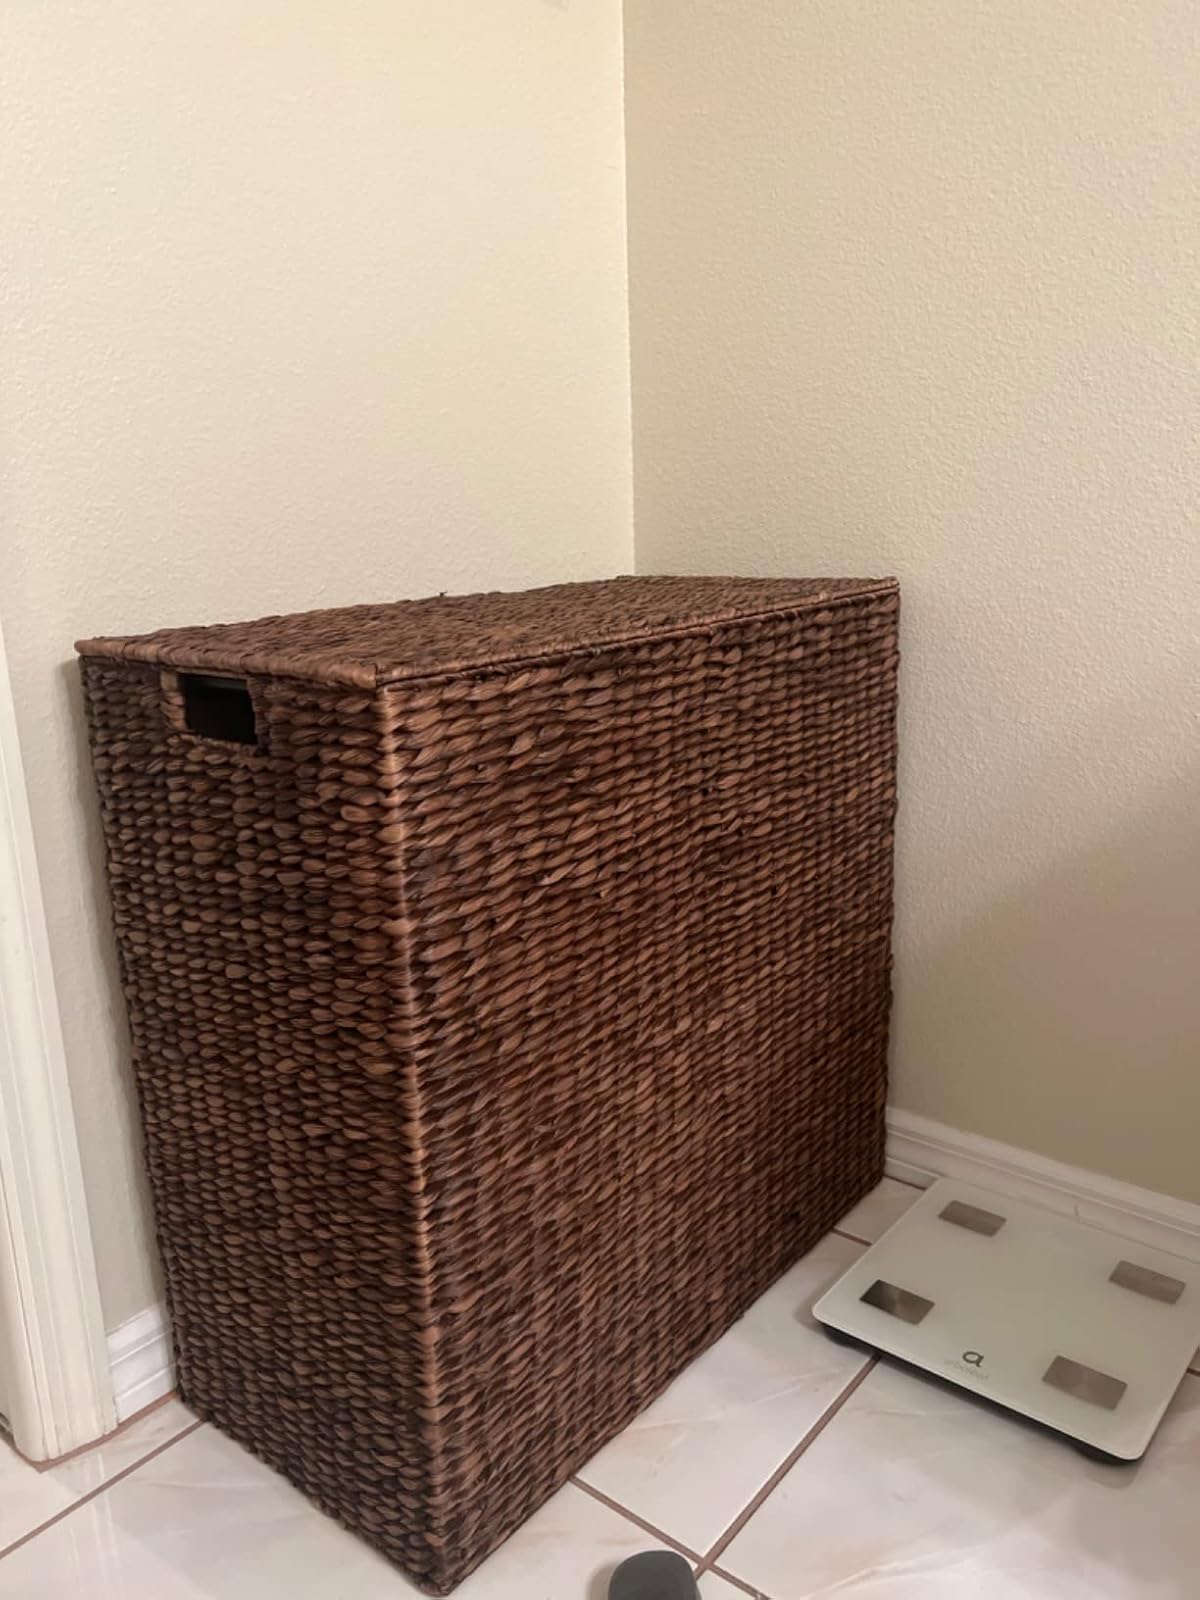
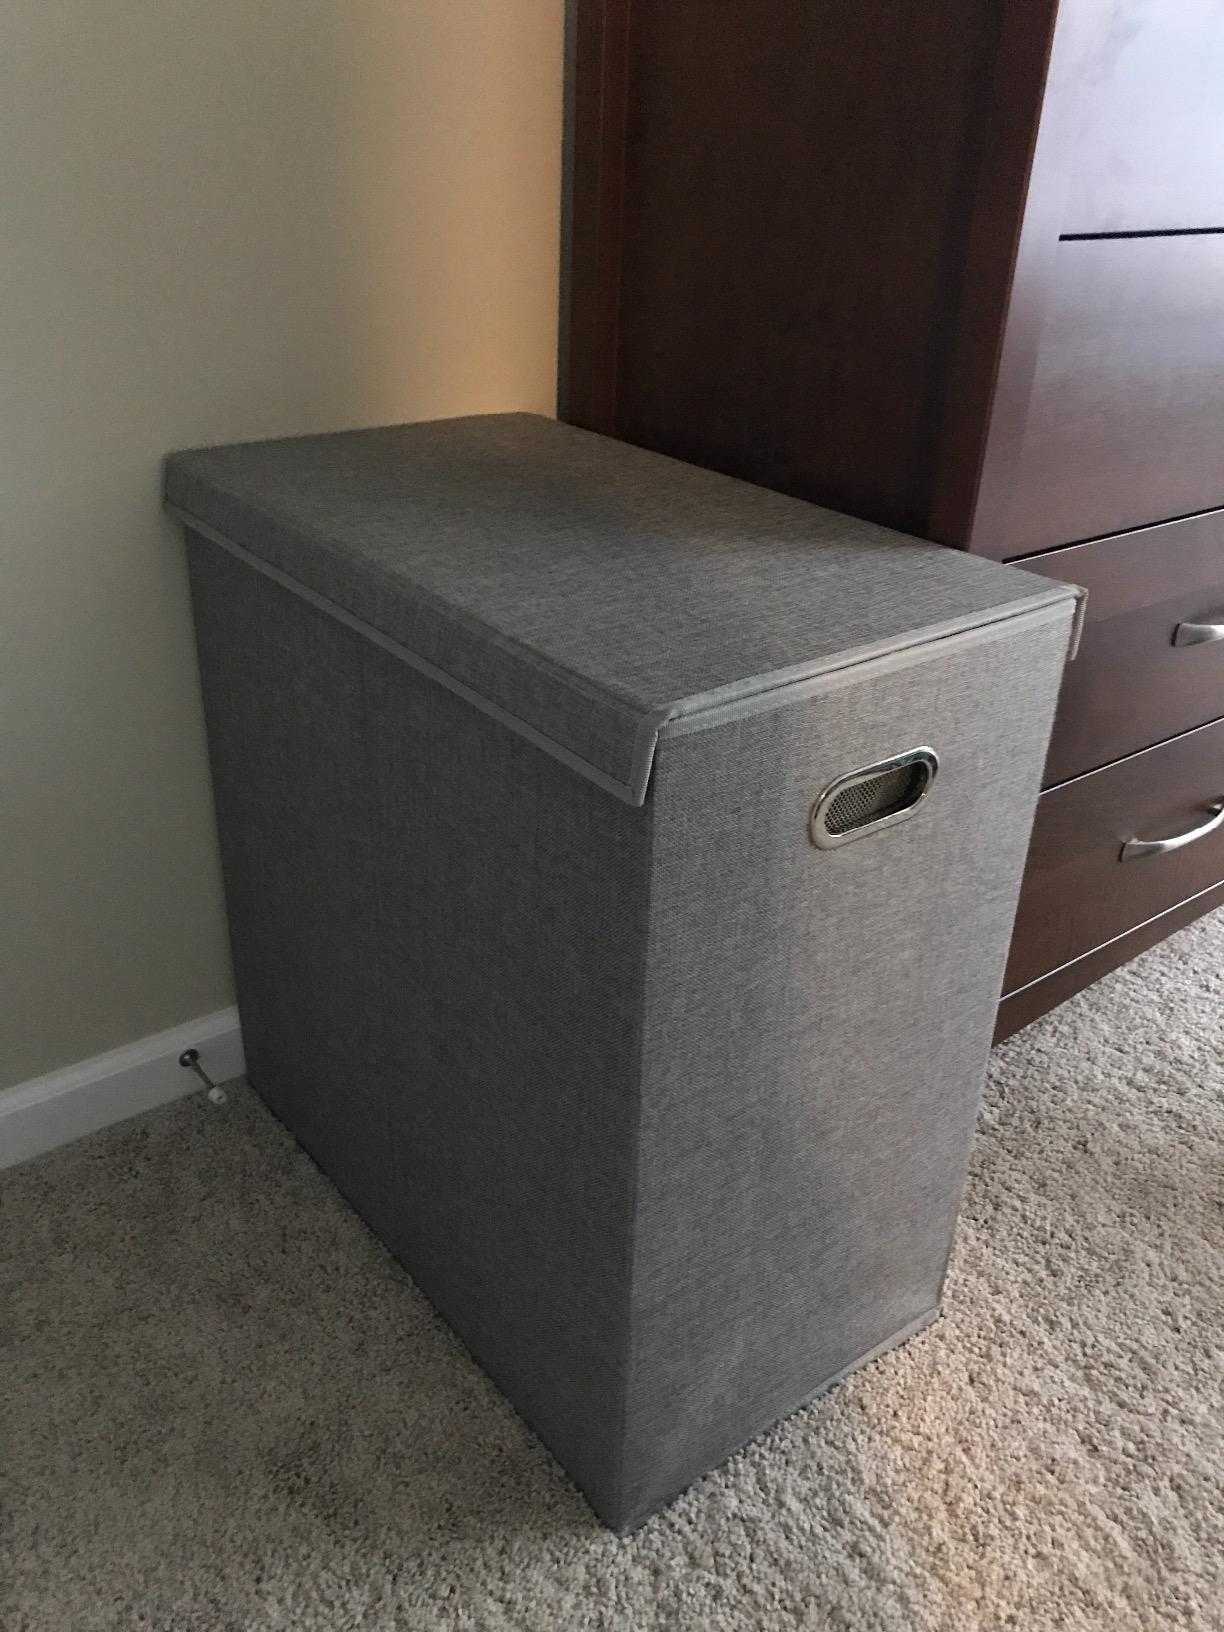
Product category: items_hamper
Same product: no